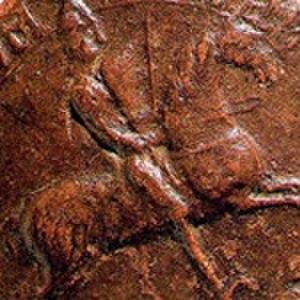
L’histoire de l’Écosse au Moyen Âge concerne la période allant de la mort de Domnall II en 900 apr. J.-C. à celle du roi Alexandre III en 1286, laquelle mène indirectement aux guerres d’indépendance de l’Écosse.